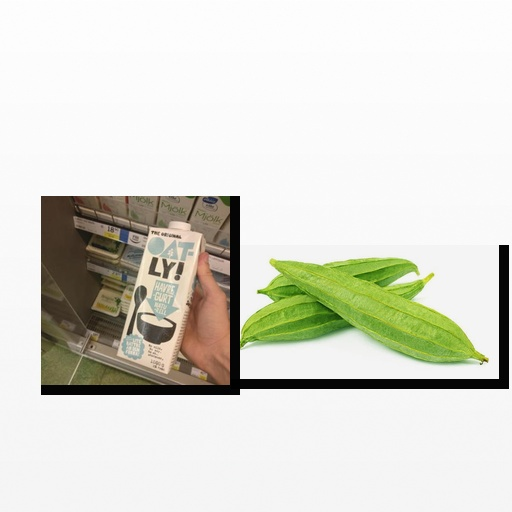
Food items: oatghurt, ridge_gourd